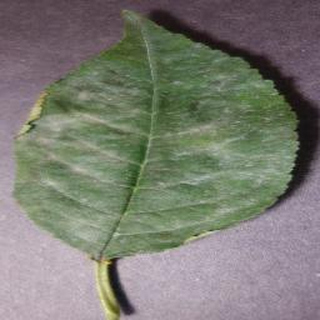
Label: cherry_powdery_mildew